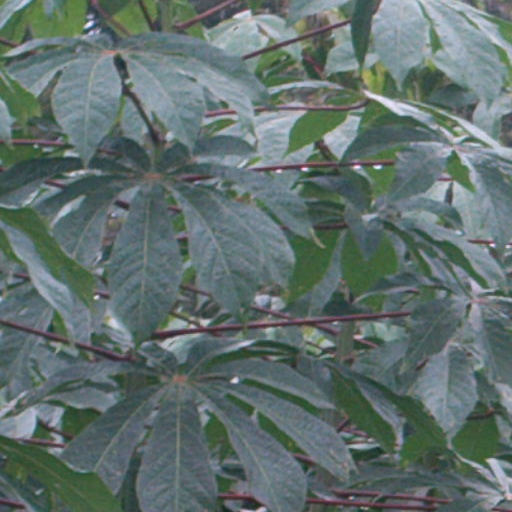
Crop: cassava